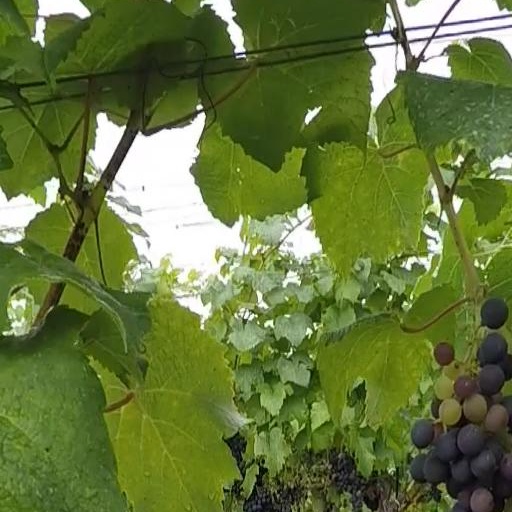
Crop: grape